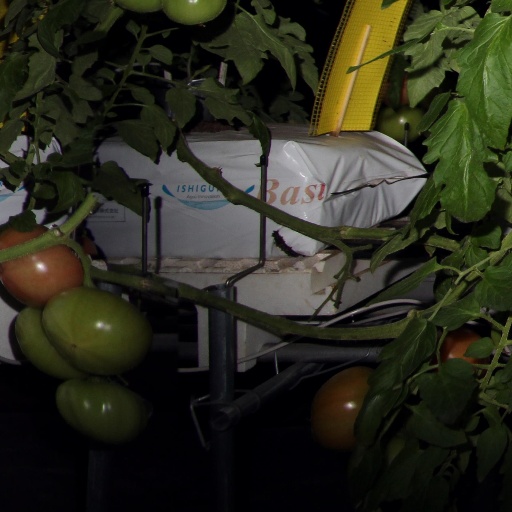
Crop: tomato